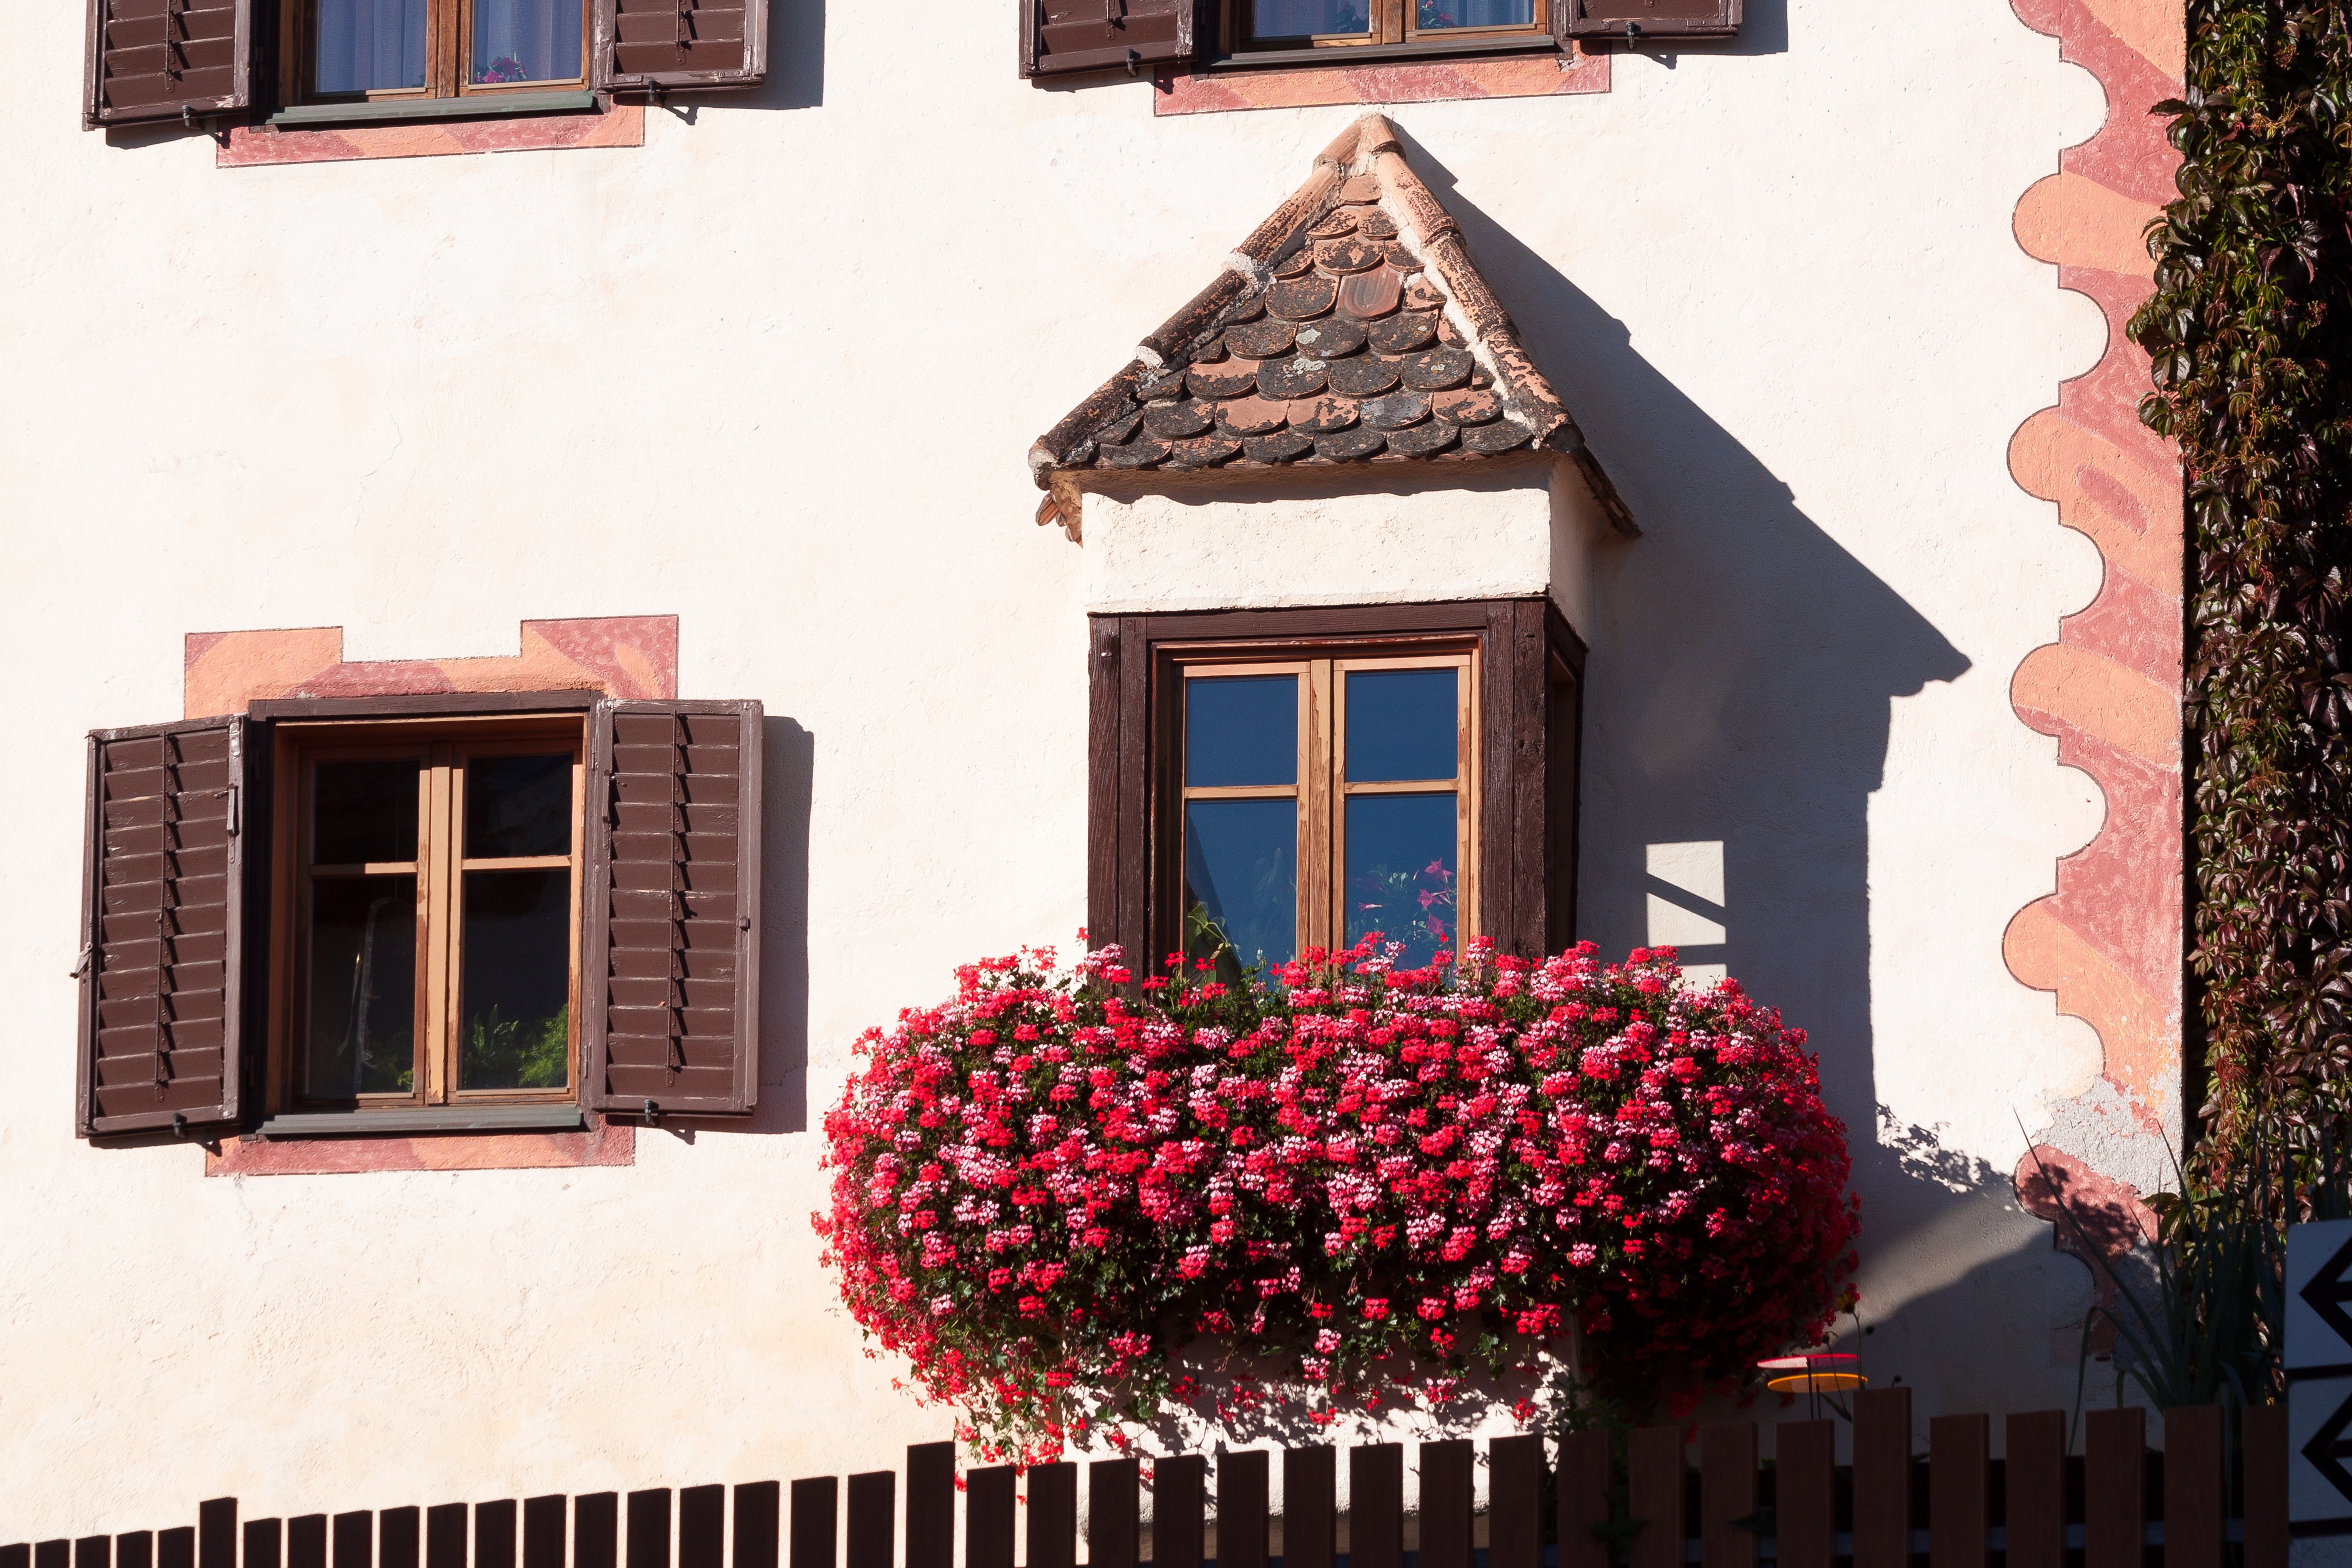
architecture, house, window, building, home, red, cottage, color, facade, shutter, floral decorations, bay window